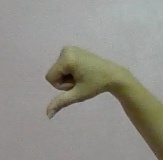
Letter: waw